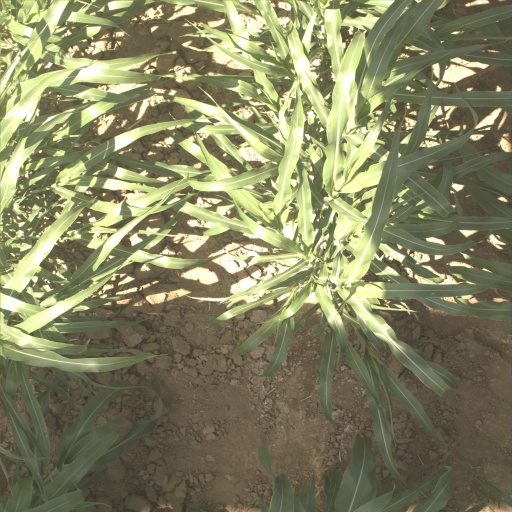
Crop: sorghum